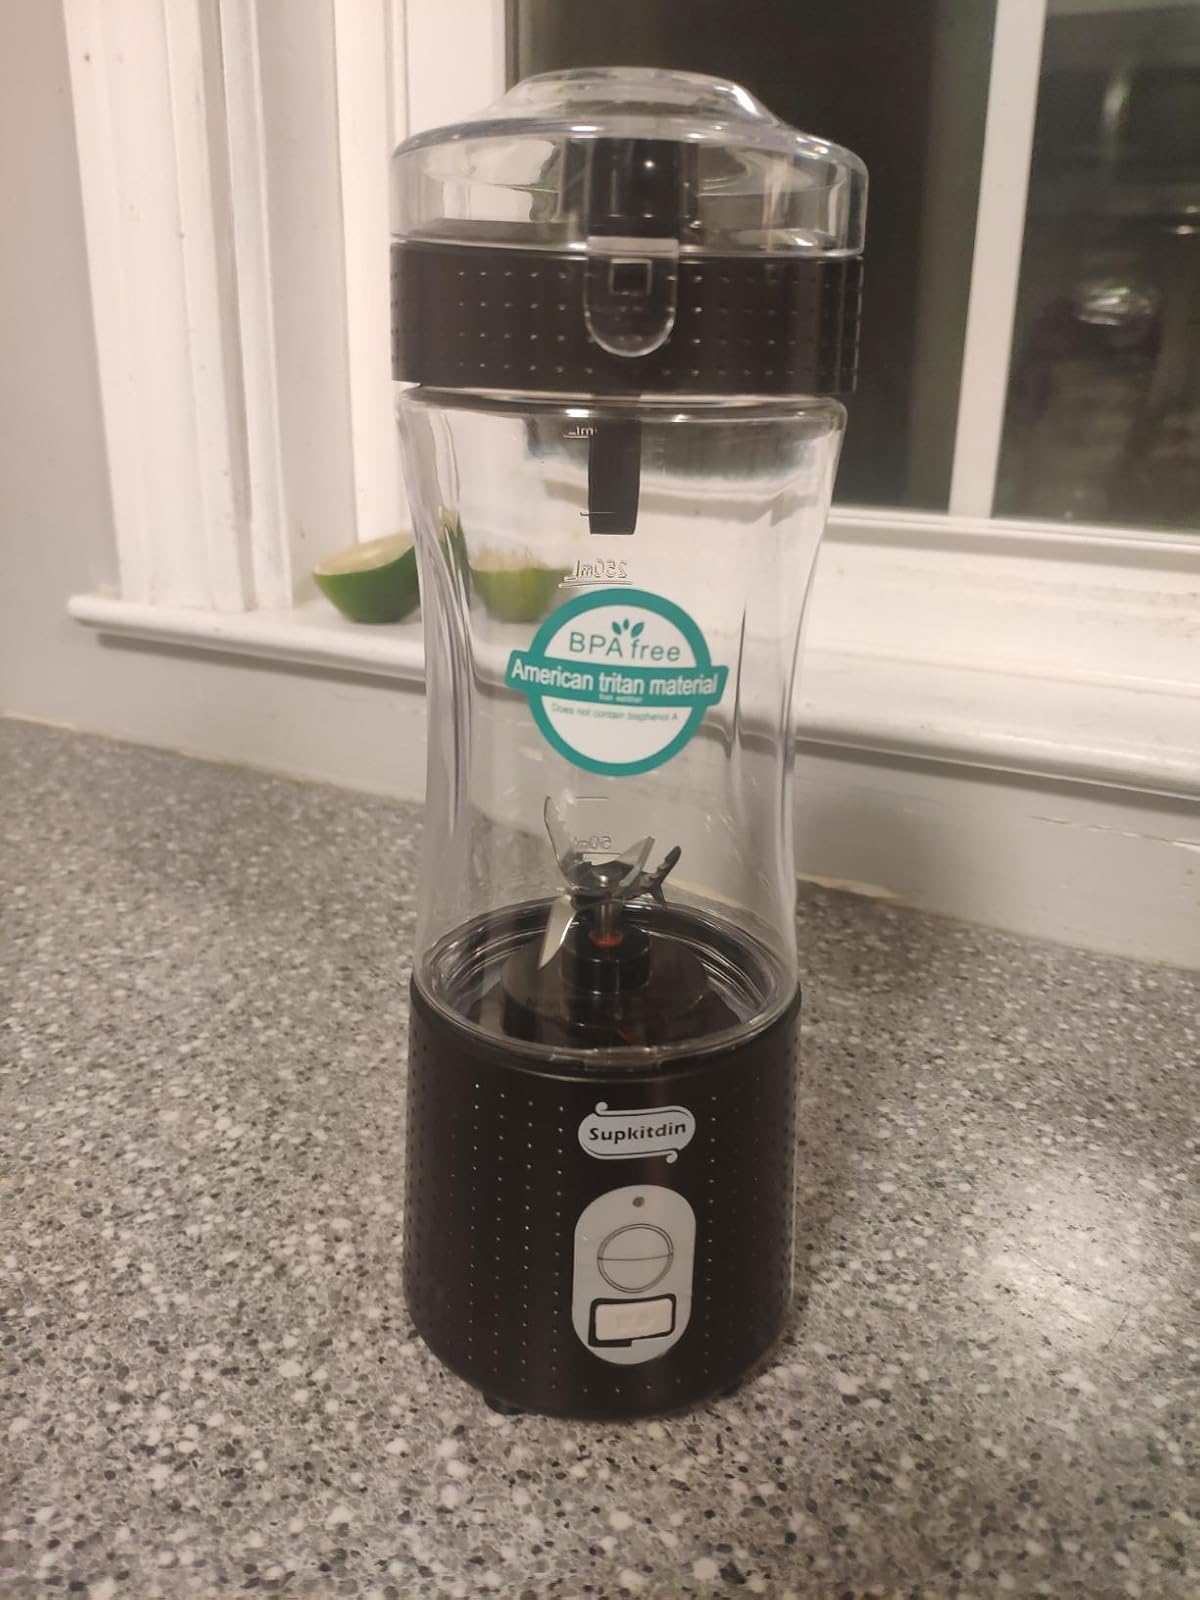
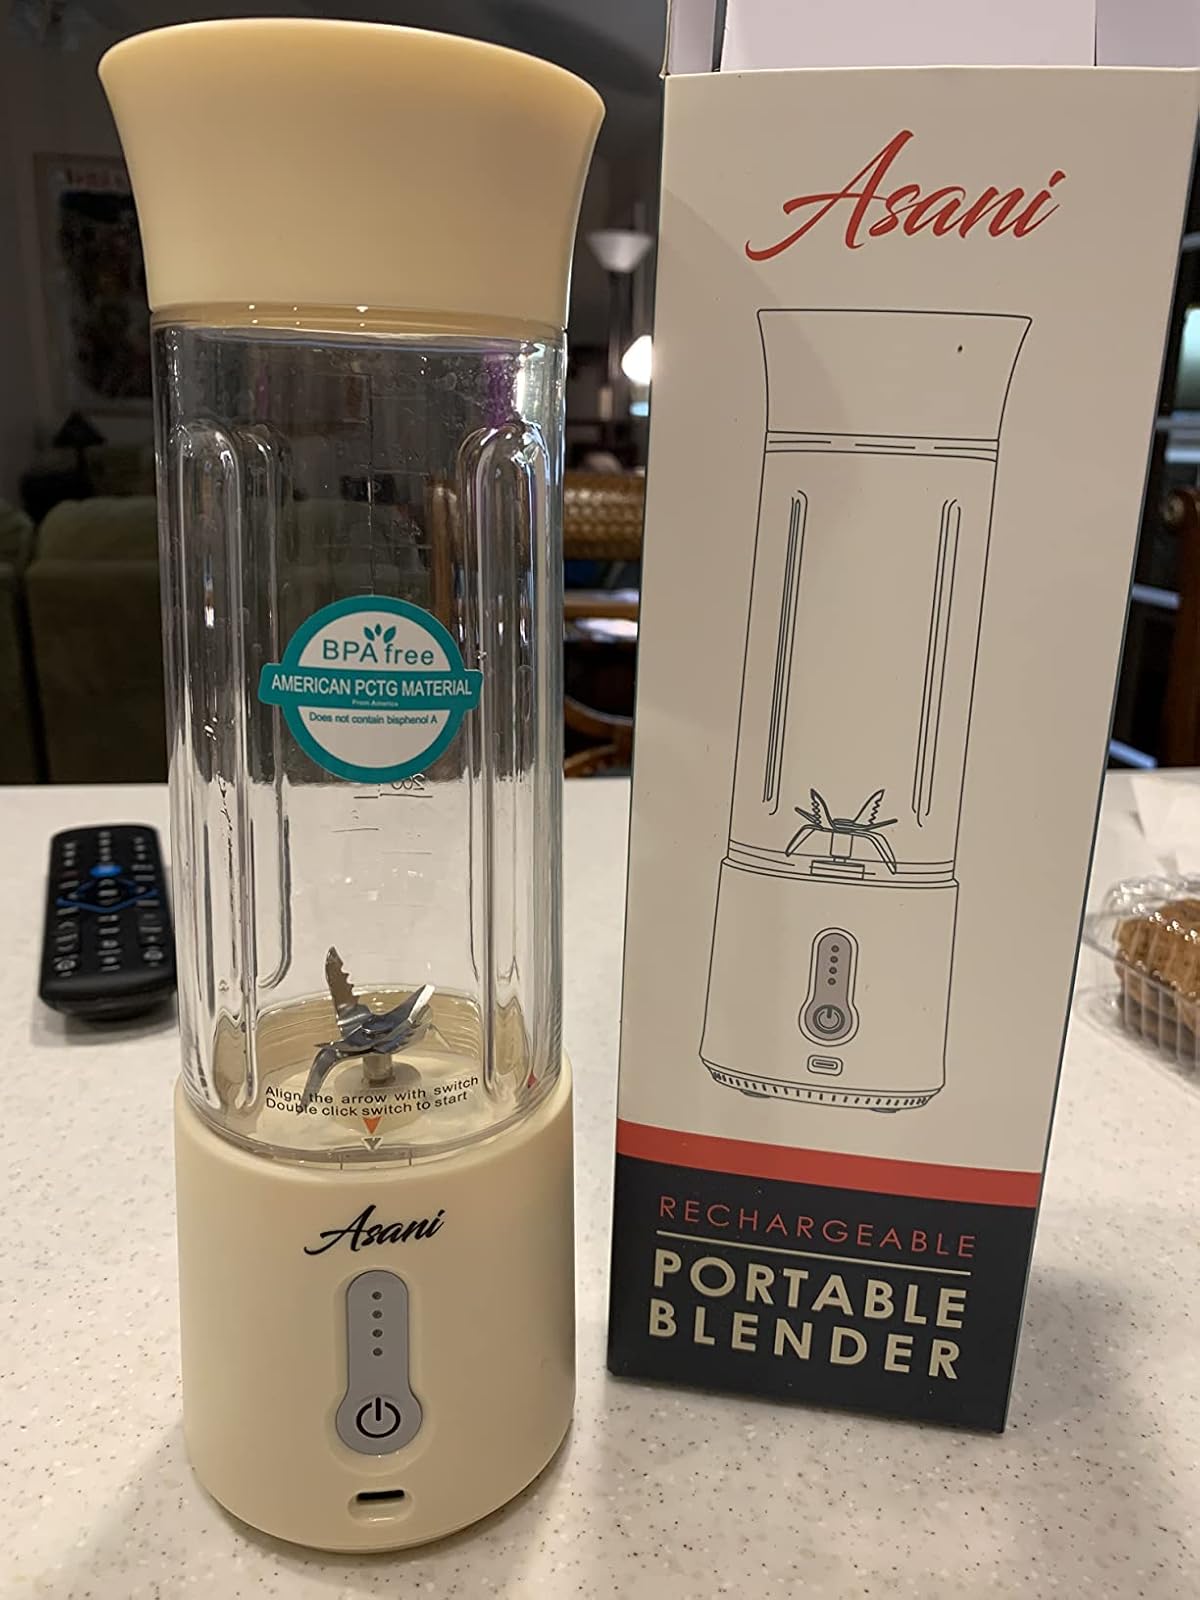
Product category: items_blender
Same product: no